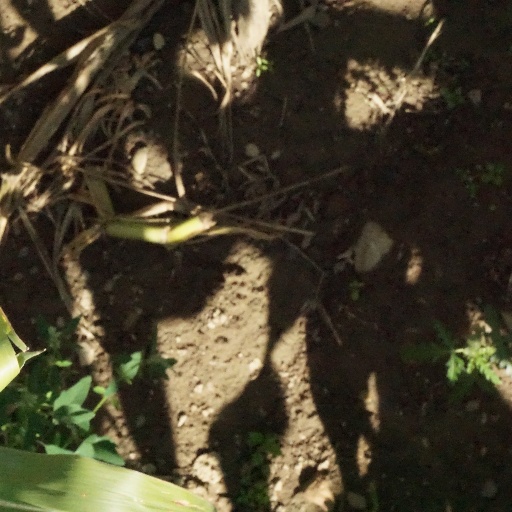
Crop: maize; corn